John Whittle

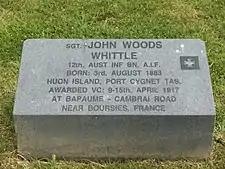
Memorial plaque in Cygnet, Tasmania

On 7 February 1934, Whittle was walking through University Park when he was accosted by a small boy who said that his younger brother had fallen into the lake. Rushing to the area, Whittle dived into the weed-choked lake and began searching for the boy. Finding him unconscious, Whittle brought the boy to the bank and applied artificial respiration for approximately half an hour; the child later came around and was taken to hospital. Whittle left the scene and proceeded home in a taxi without leaving his name, but his identity was subsequently discovered and he was presented with a Certificate of Merit by the Royal Life Saving Society. Whittle himself was ill for a fortnight due to swallowing some of the foul water in the ornamental lake.